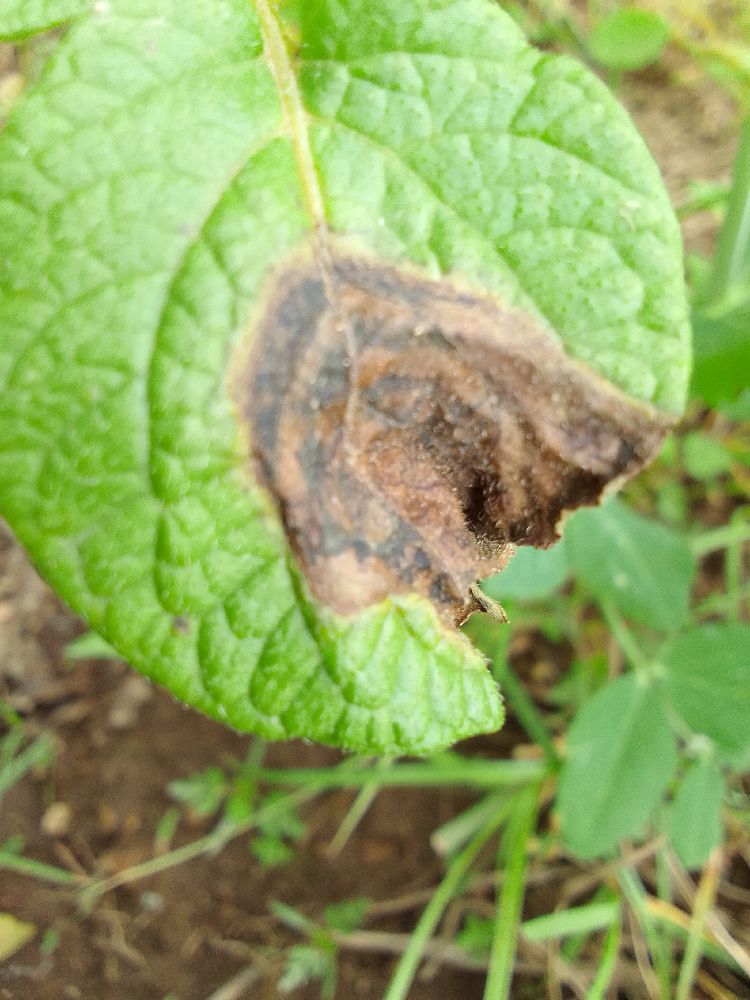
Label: Late blight